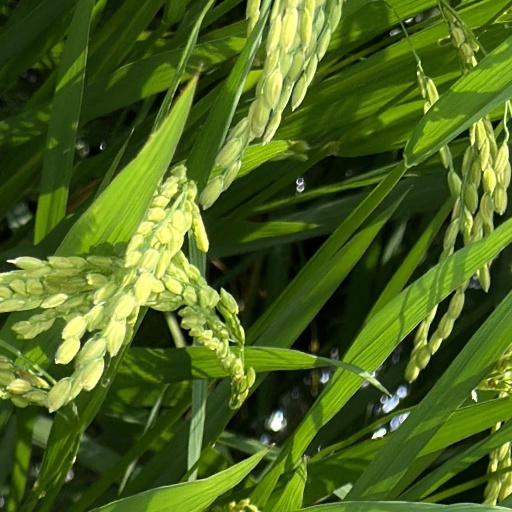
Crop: rice